Anthony Wayne Cook Mansion

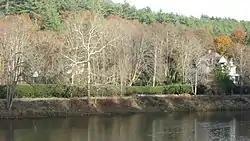
Overview of the estate

Anthony Wayne Cook Mansion is a historic home located at Cooksburg in Barnett Township, Forest County, Pennsylvania, United States. It was built in 1880, and is a three-story, irregularly shaped Queen Anne style dwelling. It features a two-story tower, multiple dormers, a front gable, and one-story porch. Also on the property is a contributing carriage house, ice house, and chicken coops.